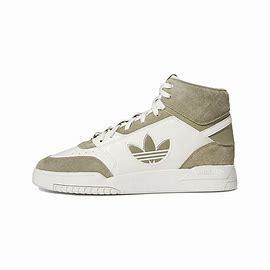
Brand: adidas
Model: originals Adidas Originals Drop Step XL